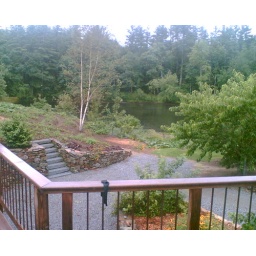
View of the river from Karl'sdeck in Contoocook New Hampster (sorry New Hampshire) where the state bird is the Mosquito!